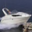
Label: ship